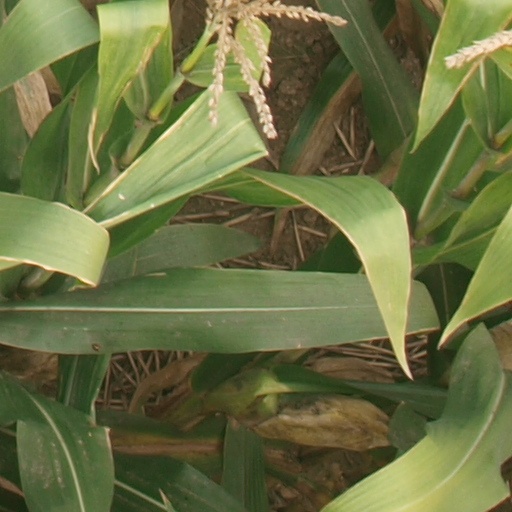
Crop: maize; corn